Human

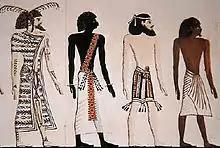
A Libyan, a Nubian, a Syrian, and an Egyptian, drawing by an unknown artist after a mural of the tomb of Seti I

Humans are omnivorous, capable of consuming a wide variety of plant and animal material. Human groups have adopted a range of diets from purely vegan to primarily carnivorous. In some cases, dietary restrictions in humans can lead to deficiency diseases; however, stable human groups have adapted to many dietary patterns through both genetic specialization and cultural conventions to use nutritionally balanced food sources. The human diet is prominently reflected in human culture and has led to the development of food science.